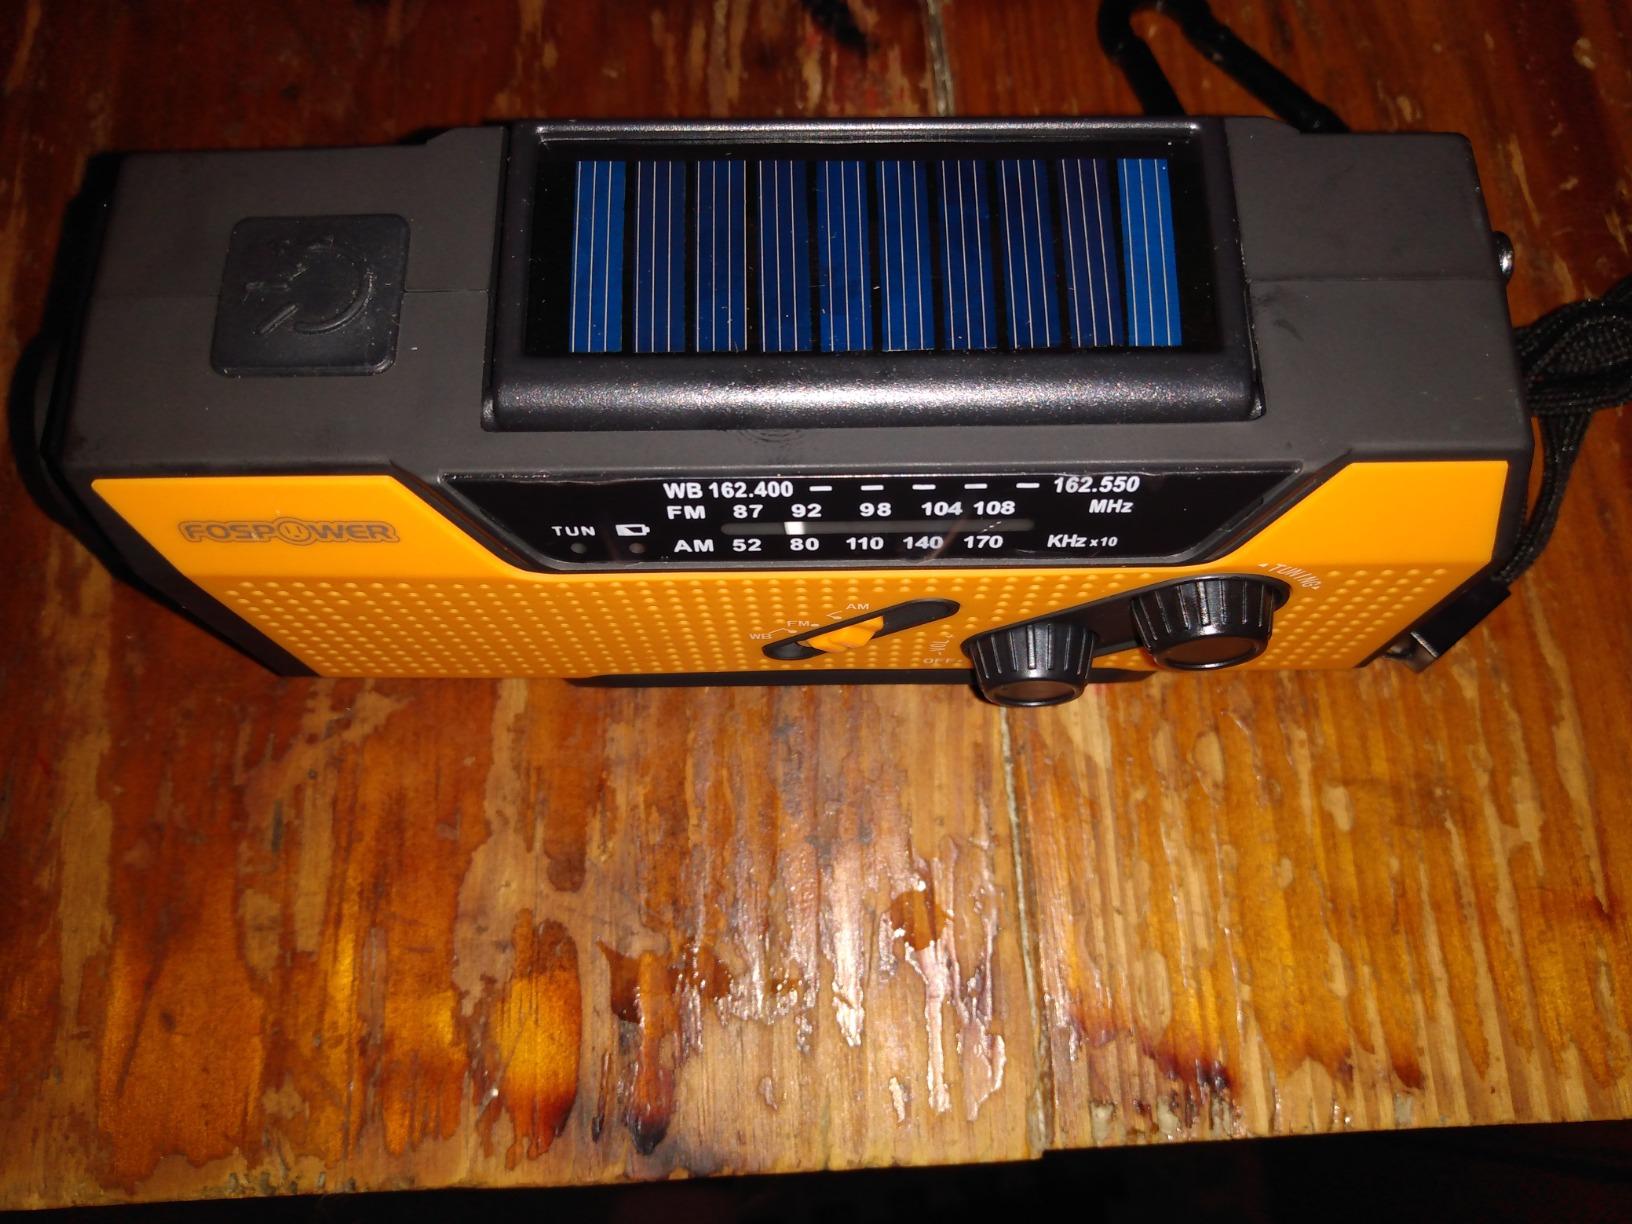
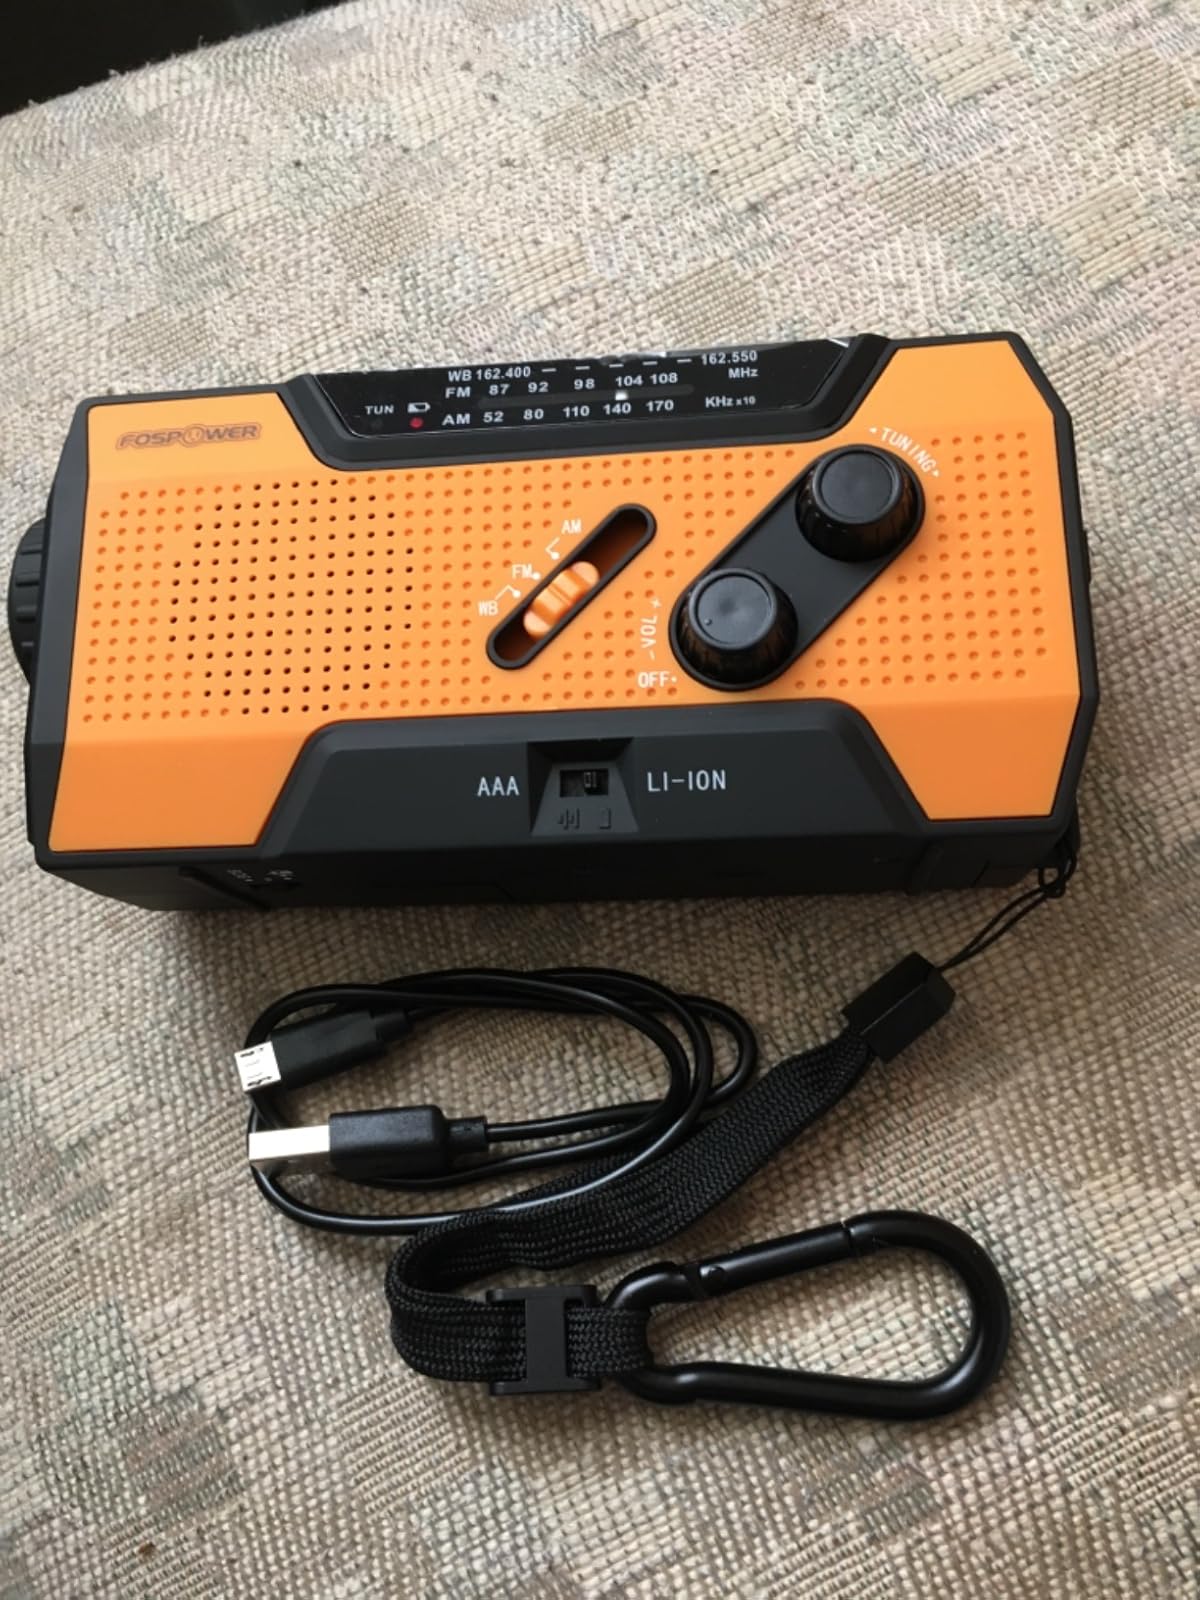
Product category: radio
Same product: yes